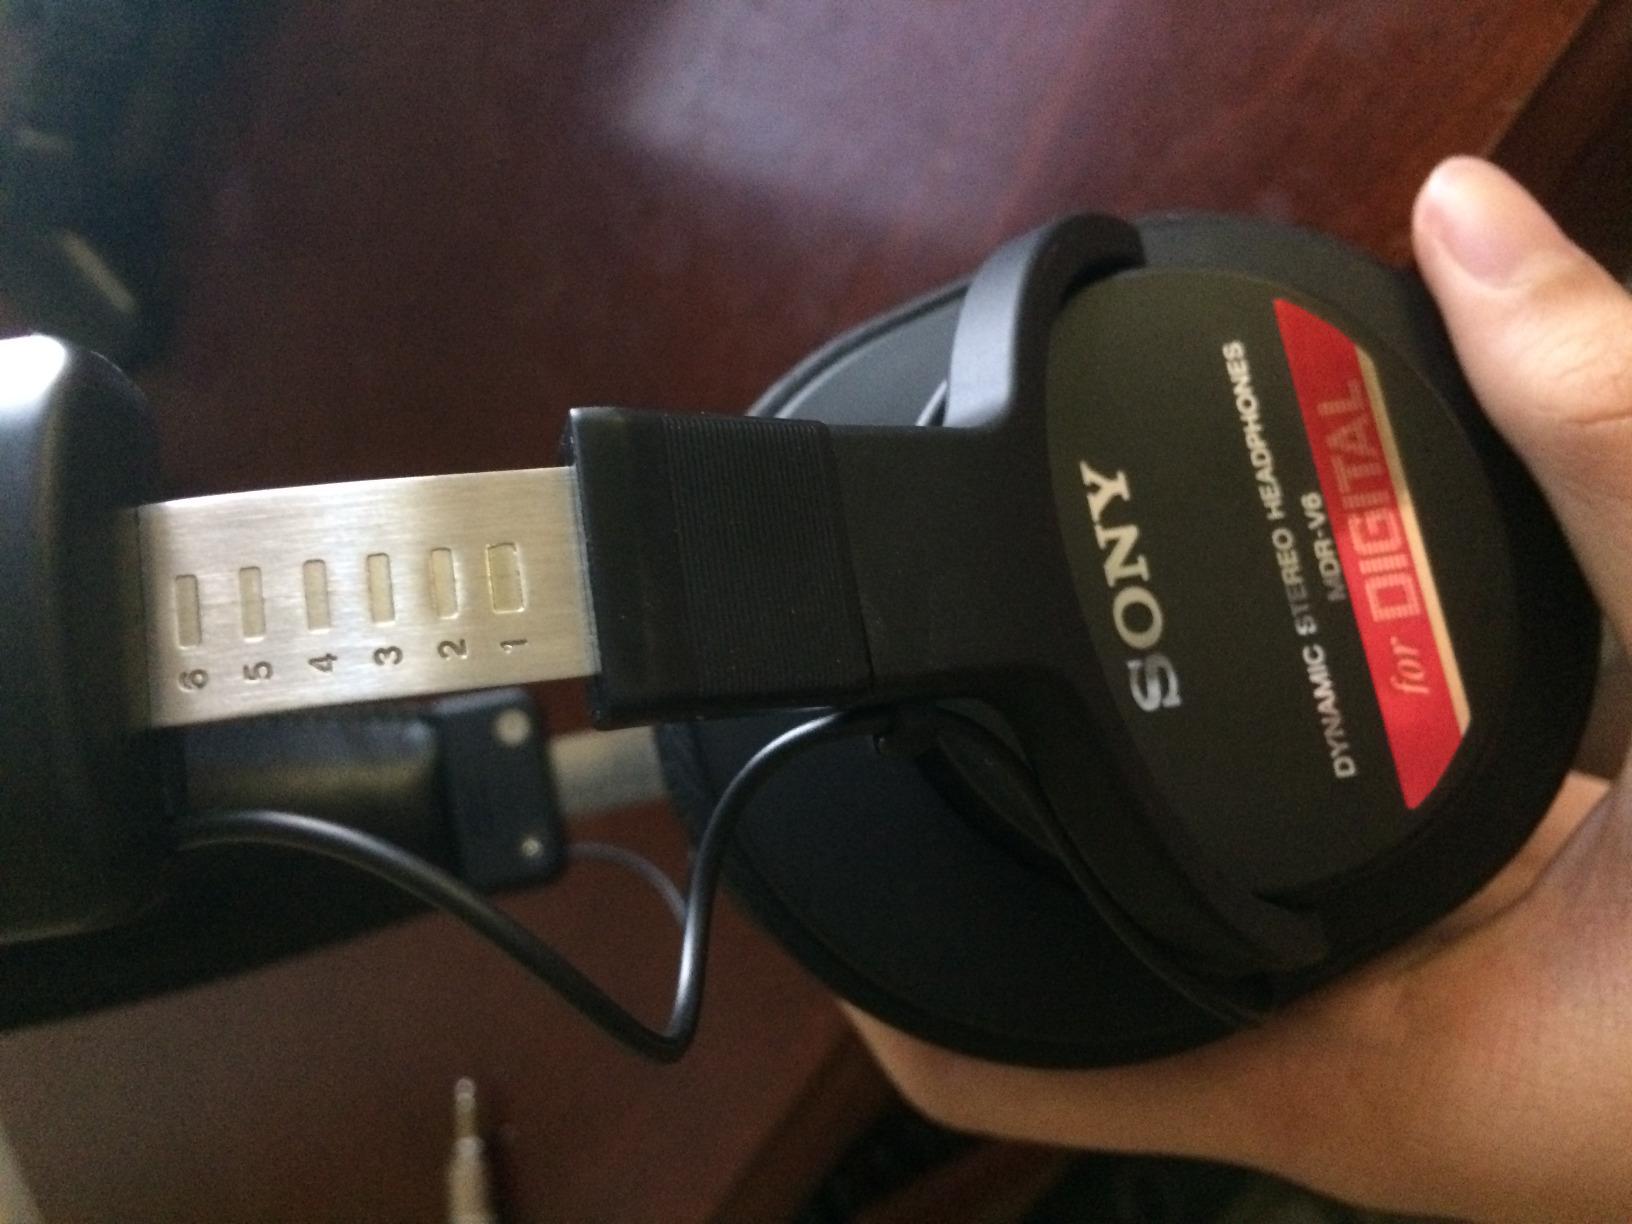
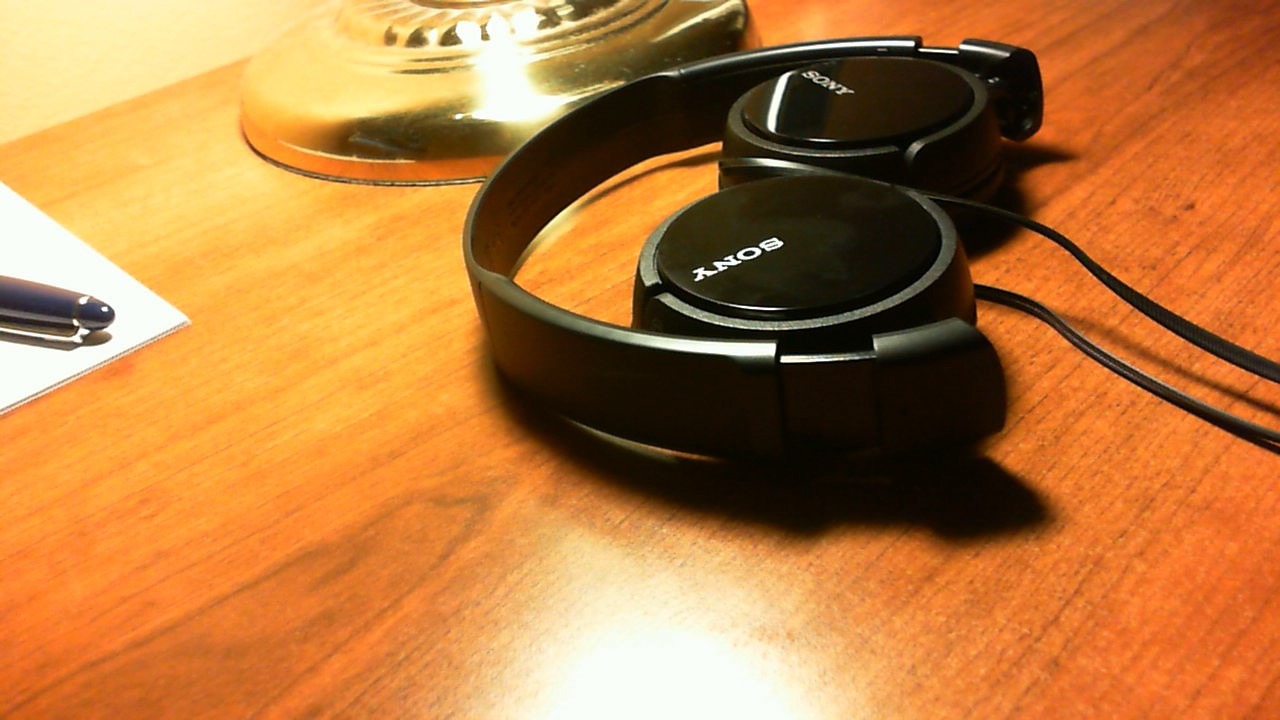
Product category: headphones
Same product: no